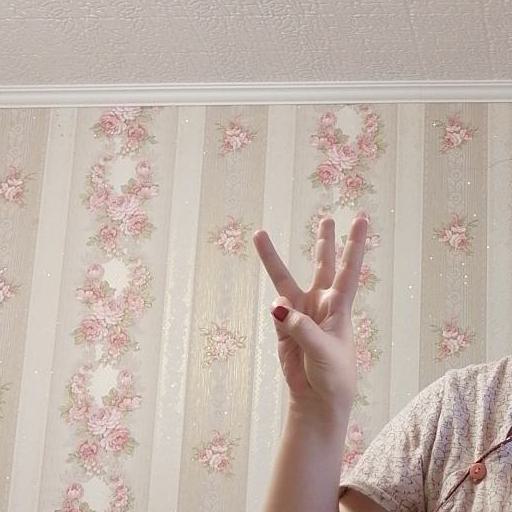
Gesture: three